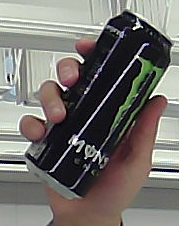
Product: monster_energydrink